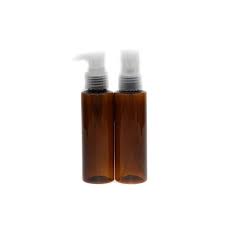
Label: glass